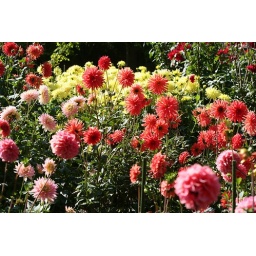
Today I visited a neighbour village which plants a lot of dahlias in some flower beds.